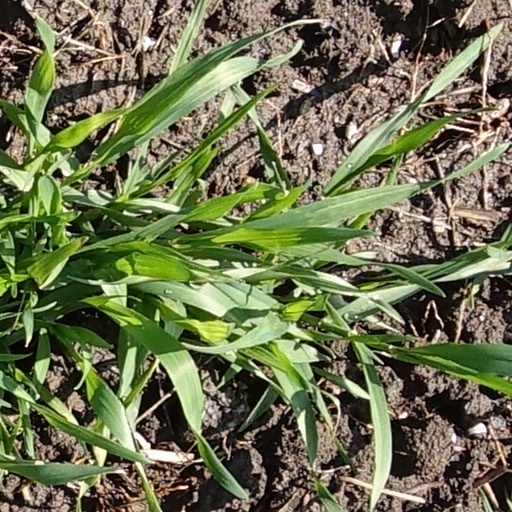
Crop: wheat